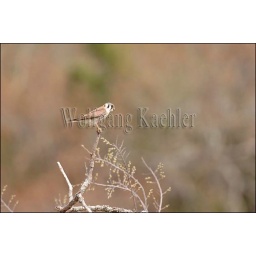
Usa, texas, hill country near hunt, american kestrel perched in tree